Chung Hua Sheng Kung Hui

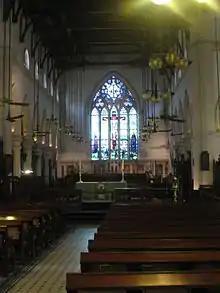
St John's Cathedral, Hong Kong

Mo-Yung In was consecrated a bishop on 25 March 1950, to serve as Bishop of Guangzhou/Guangdong, in preparation for the severing of the Hong Kong diocese from the Chinese church.